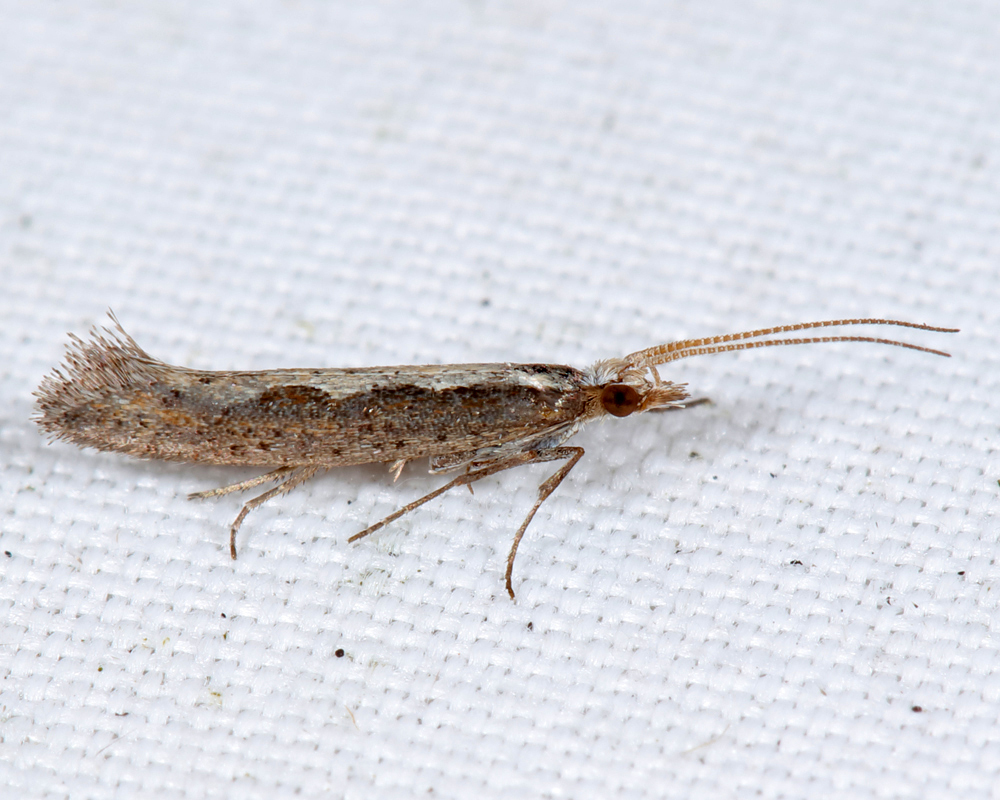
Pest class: diamondback_moth